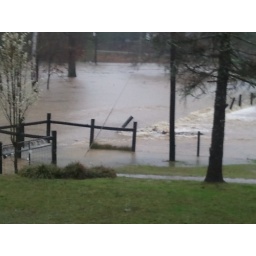
This is the road in from of my house on county hwy 151 in calera.. And thewater is still coming